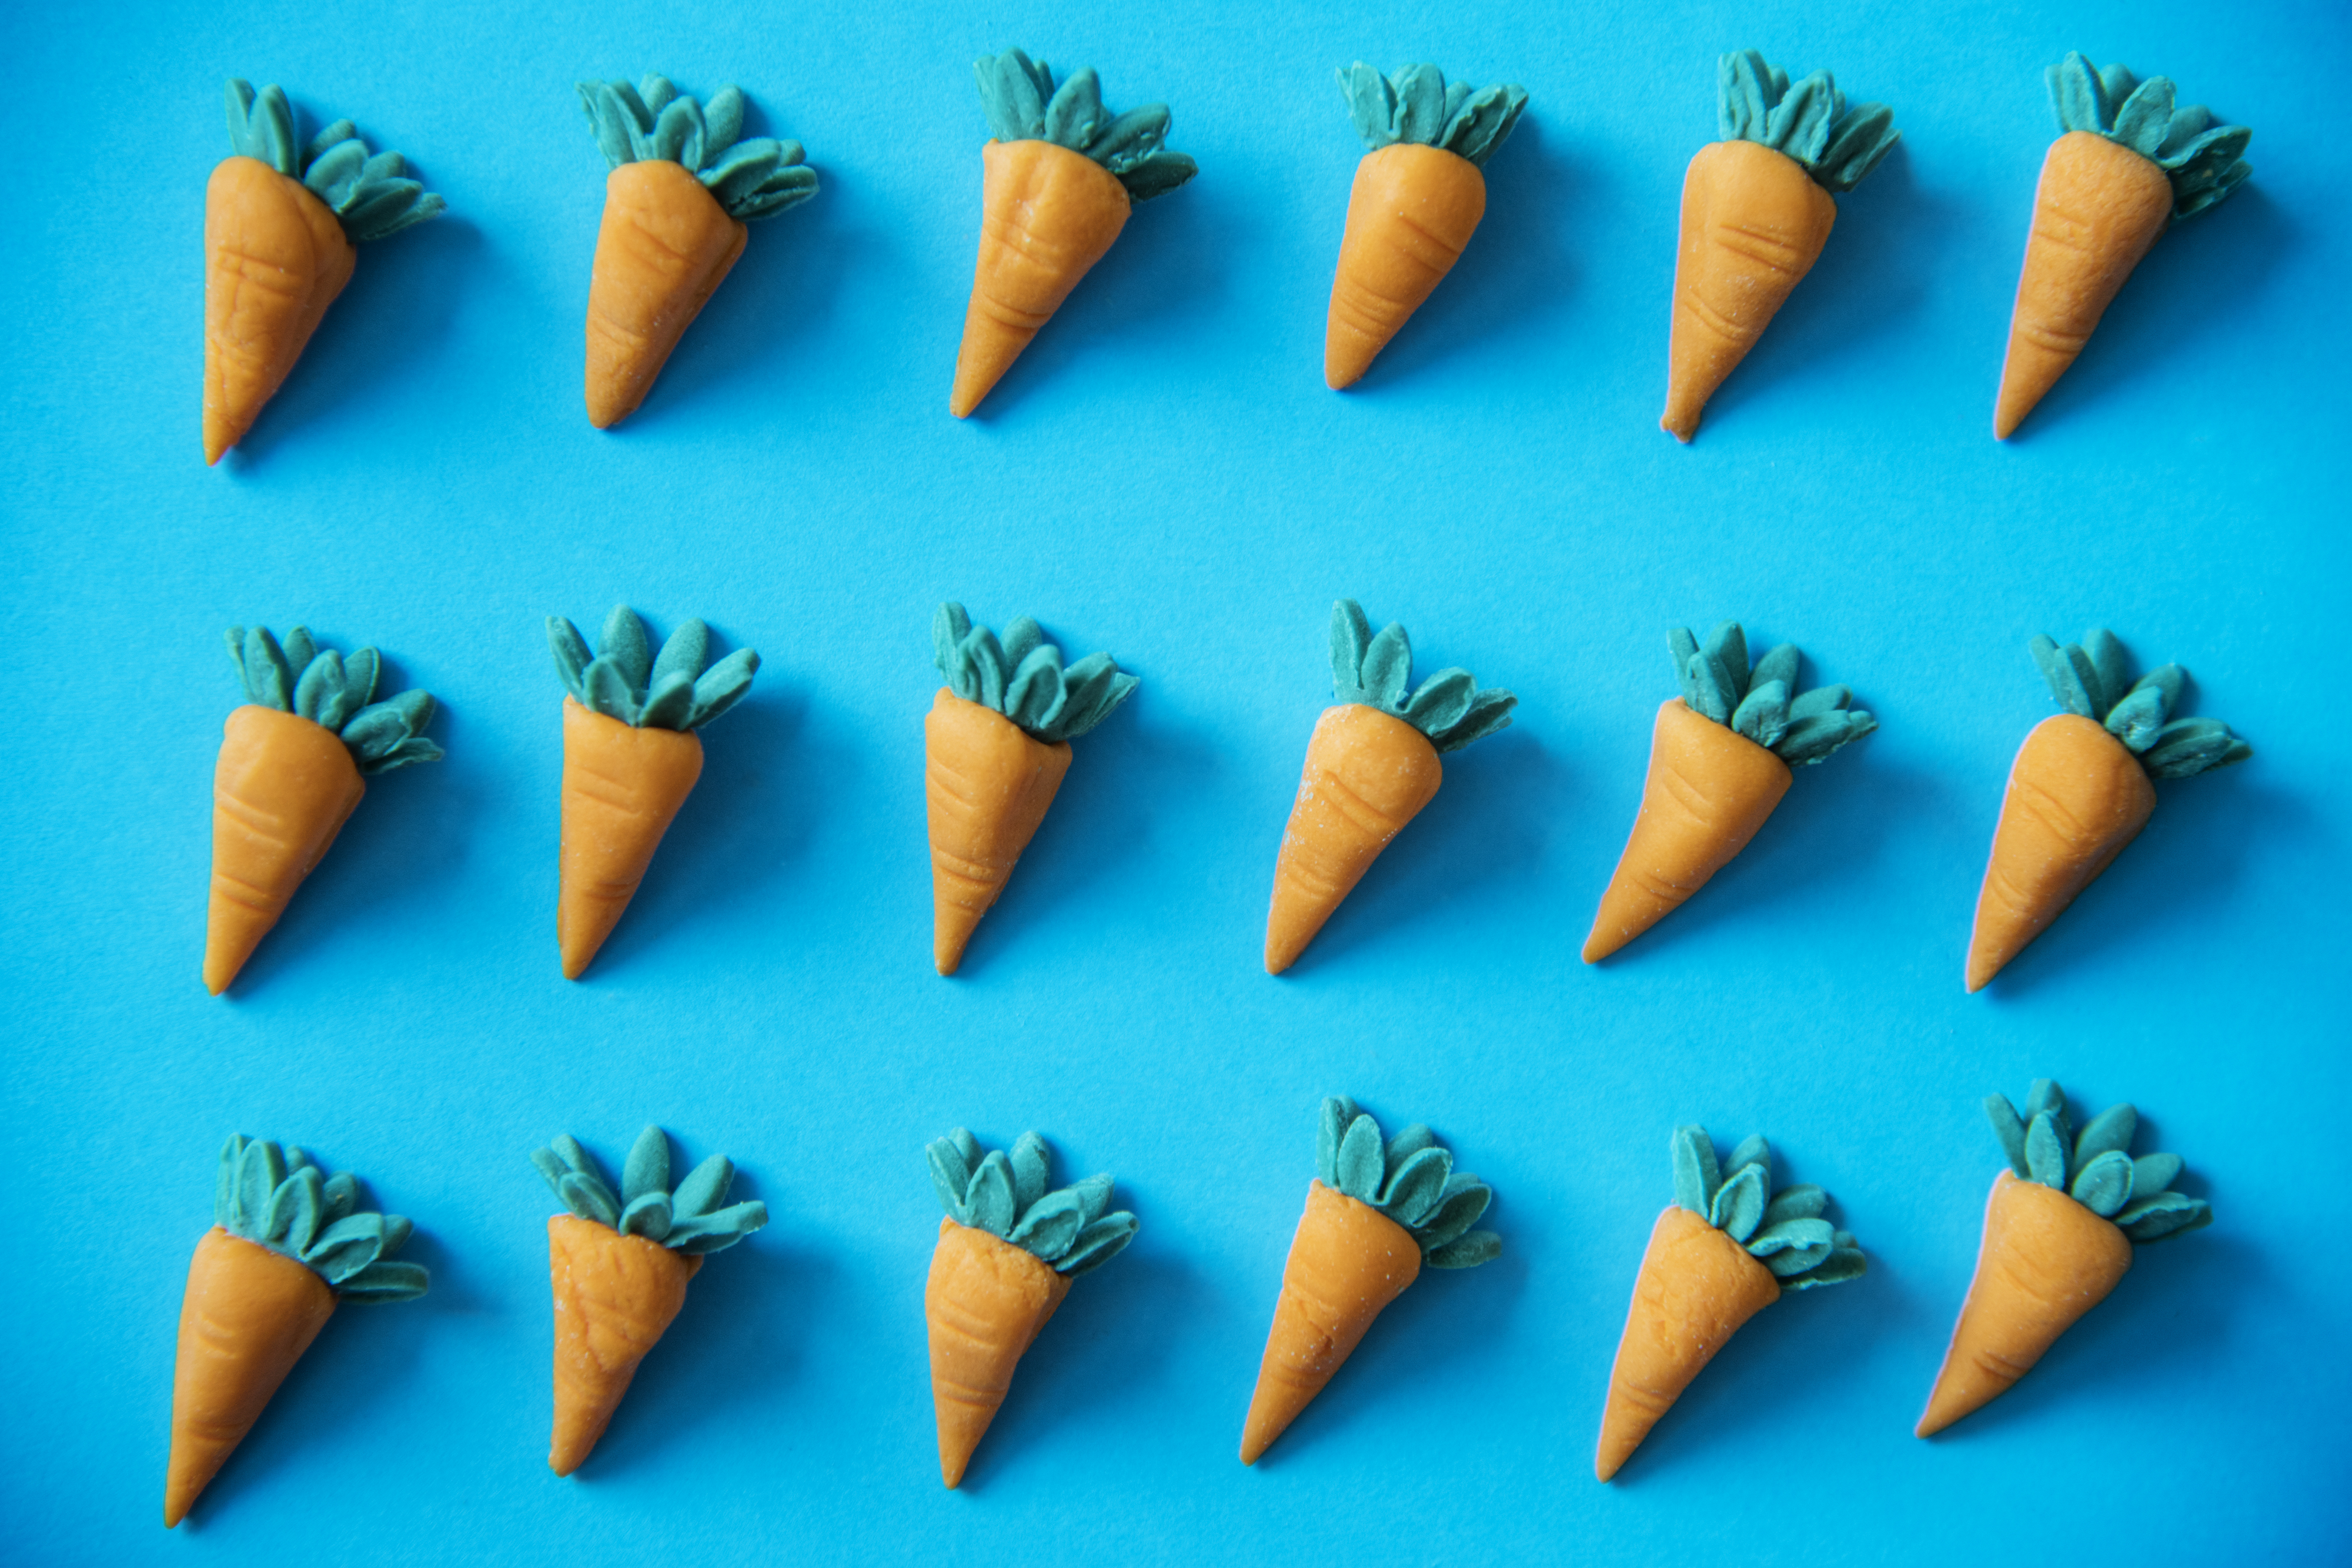
artificial, background, blue, carrot, carrots, clay, closeup, colorful, culinary, cute, dollhouse, dummies, dummy, eat, education, fake, food, garden, handmade, harvest, miniature, miniatures, orange, pattern, plastic, stuff, toy, vegetables, vegetarian, veggies, vegies, wallpaper, turquoise